Bogislav Friedrich Emanuel von Tauentzien

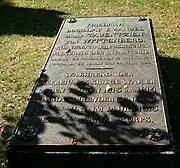
Tauentzien's tomb in Berlin

In 1813, Tauentzien was named Military Governor between the Oder and the Vistula Rivers, and he succeeded in the siege of Stettin. As General der Infanterie, he commanded the IV. Armeekorps, which consisted mostly of Landwehr, and participated in the battles of Großbeeren on 23 August and Dennewitz on 6 September. In October his troops left the relative safety of Dessau and crossed the Elbe.